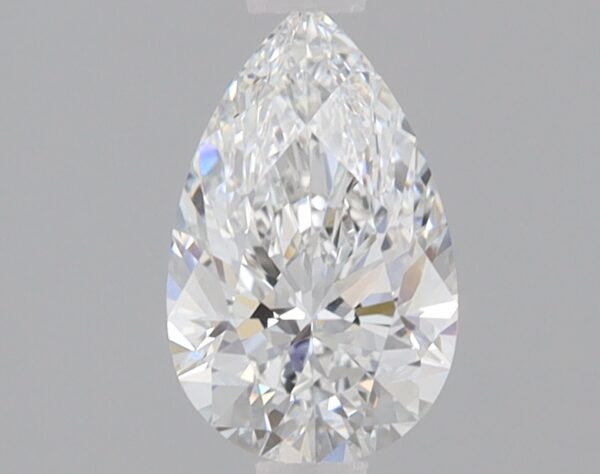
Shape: pear
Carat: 0.85
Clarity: VS1
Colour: E
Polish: EX
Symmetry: EX
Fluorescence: NONE
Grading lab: IGI
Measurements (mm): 8.37 x 5.24 x 3.34